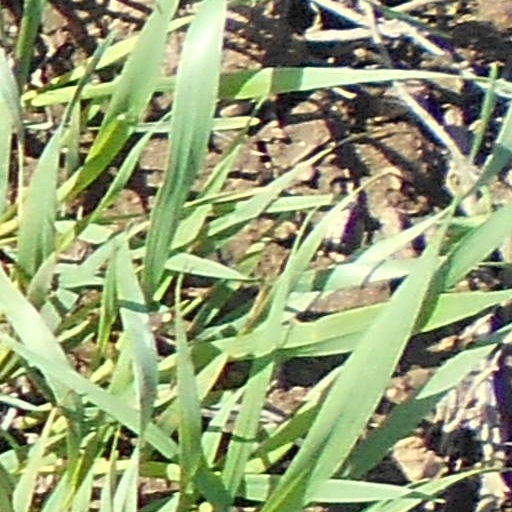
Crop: wheat